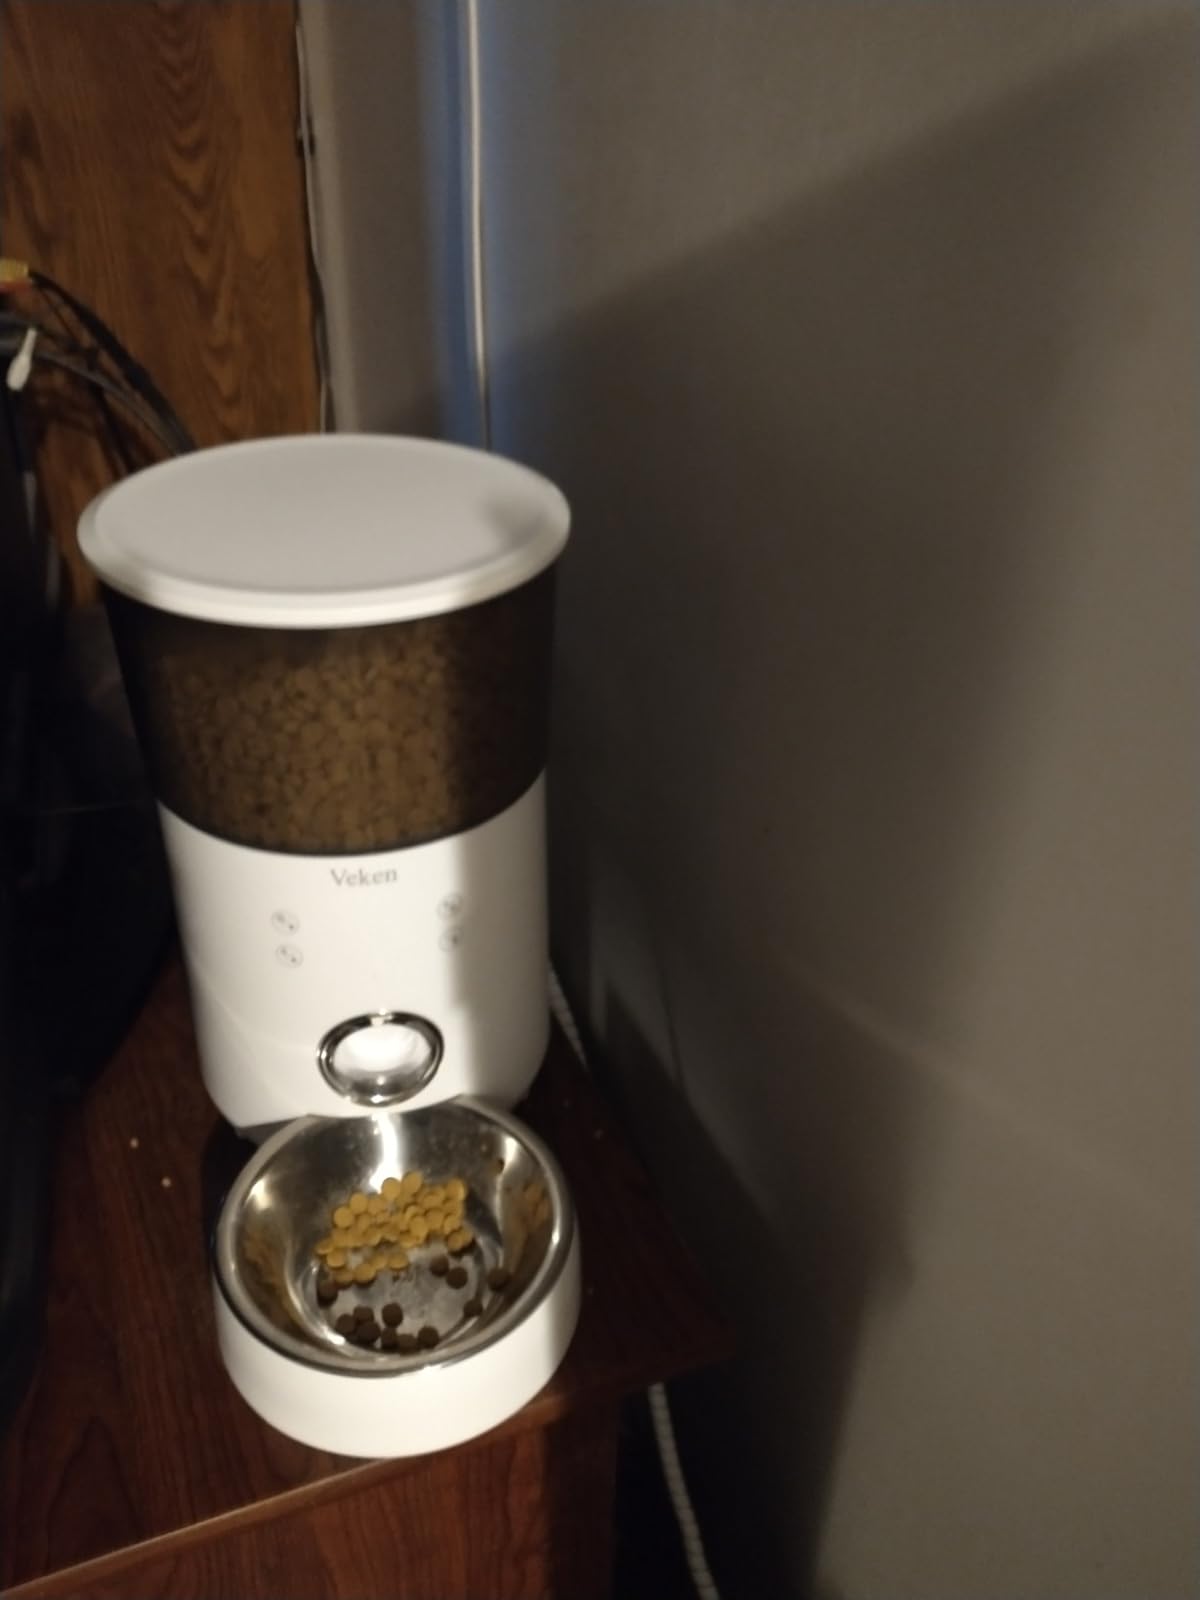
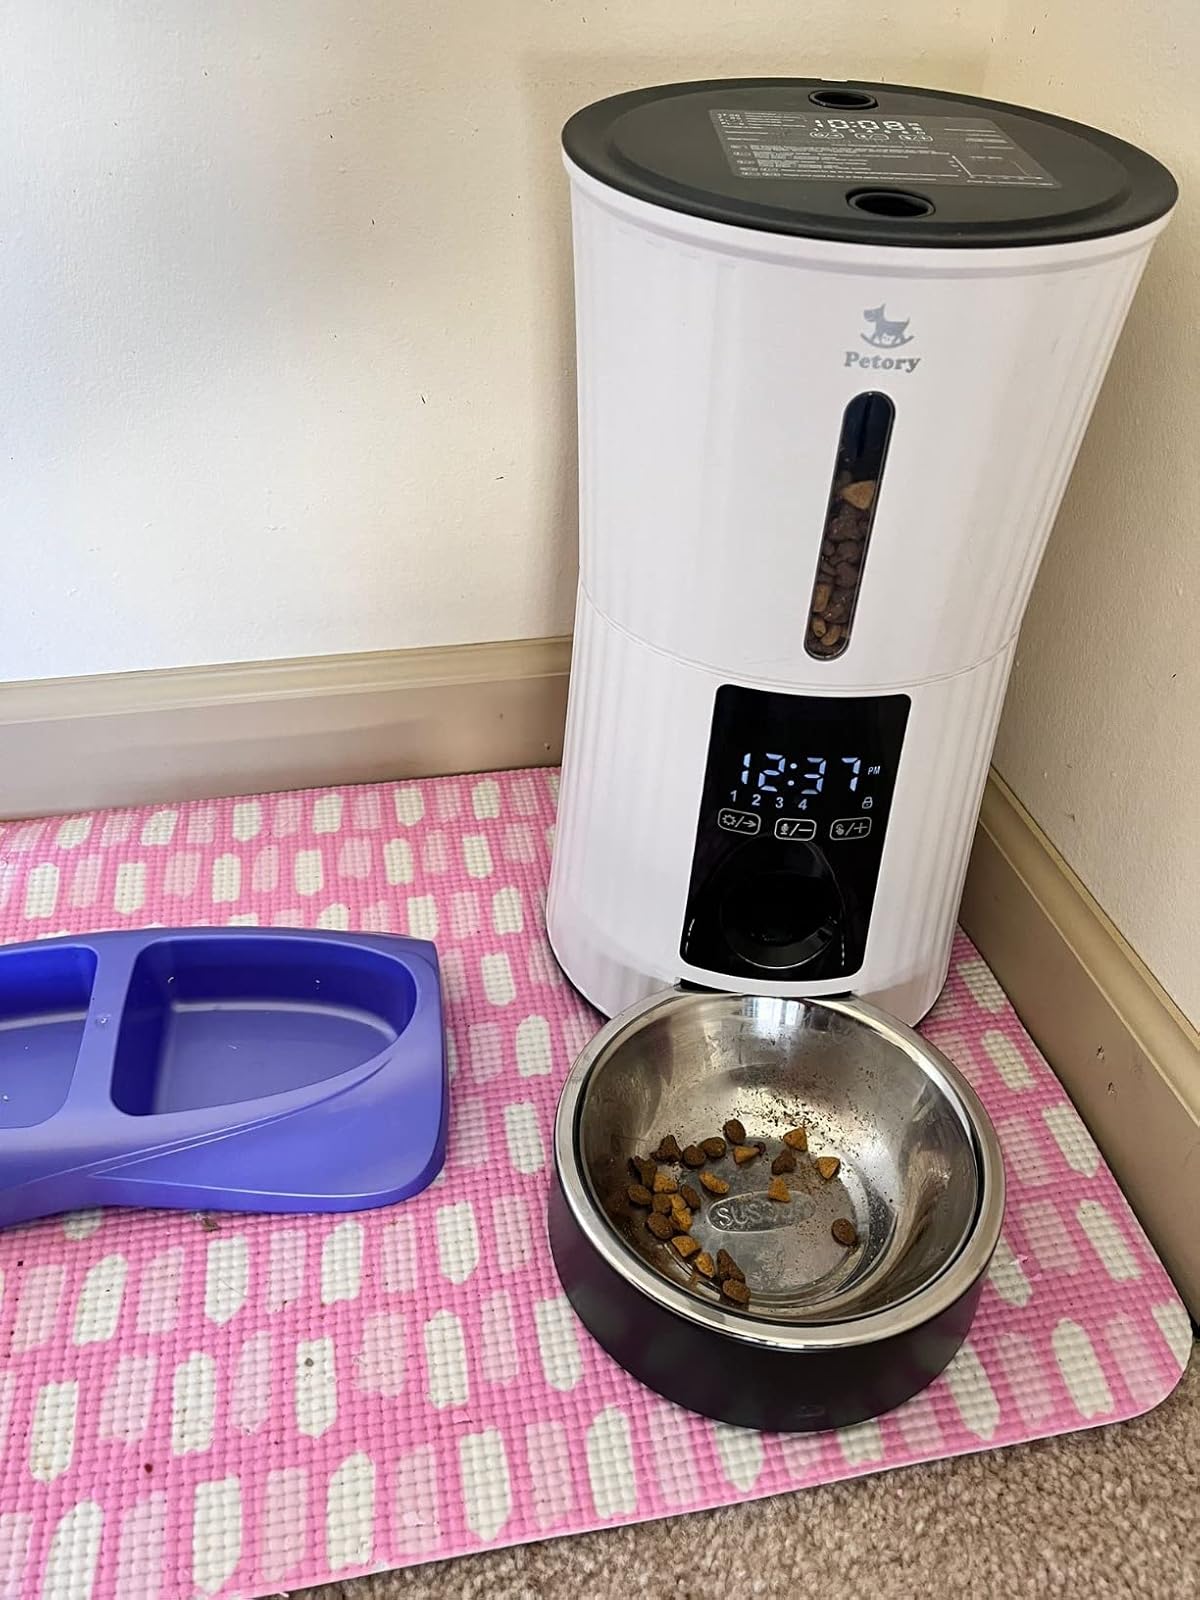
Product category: items_feeder
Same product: no